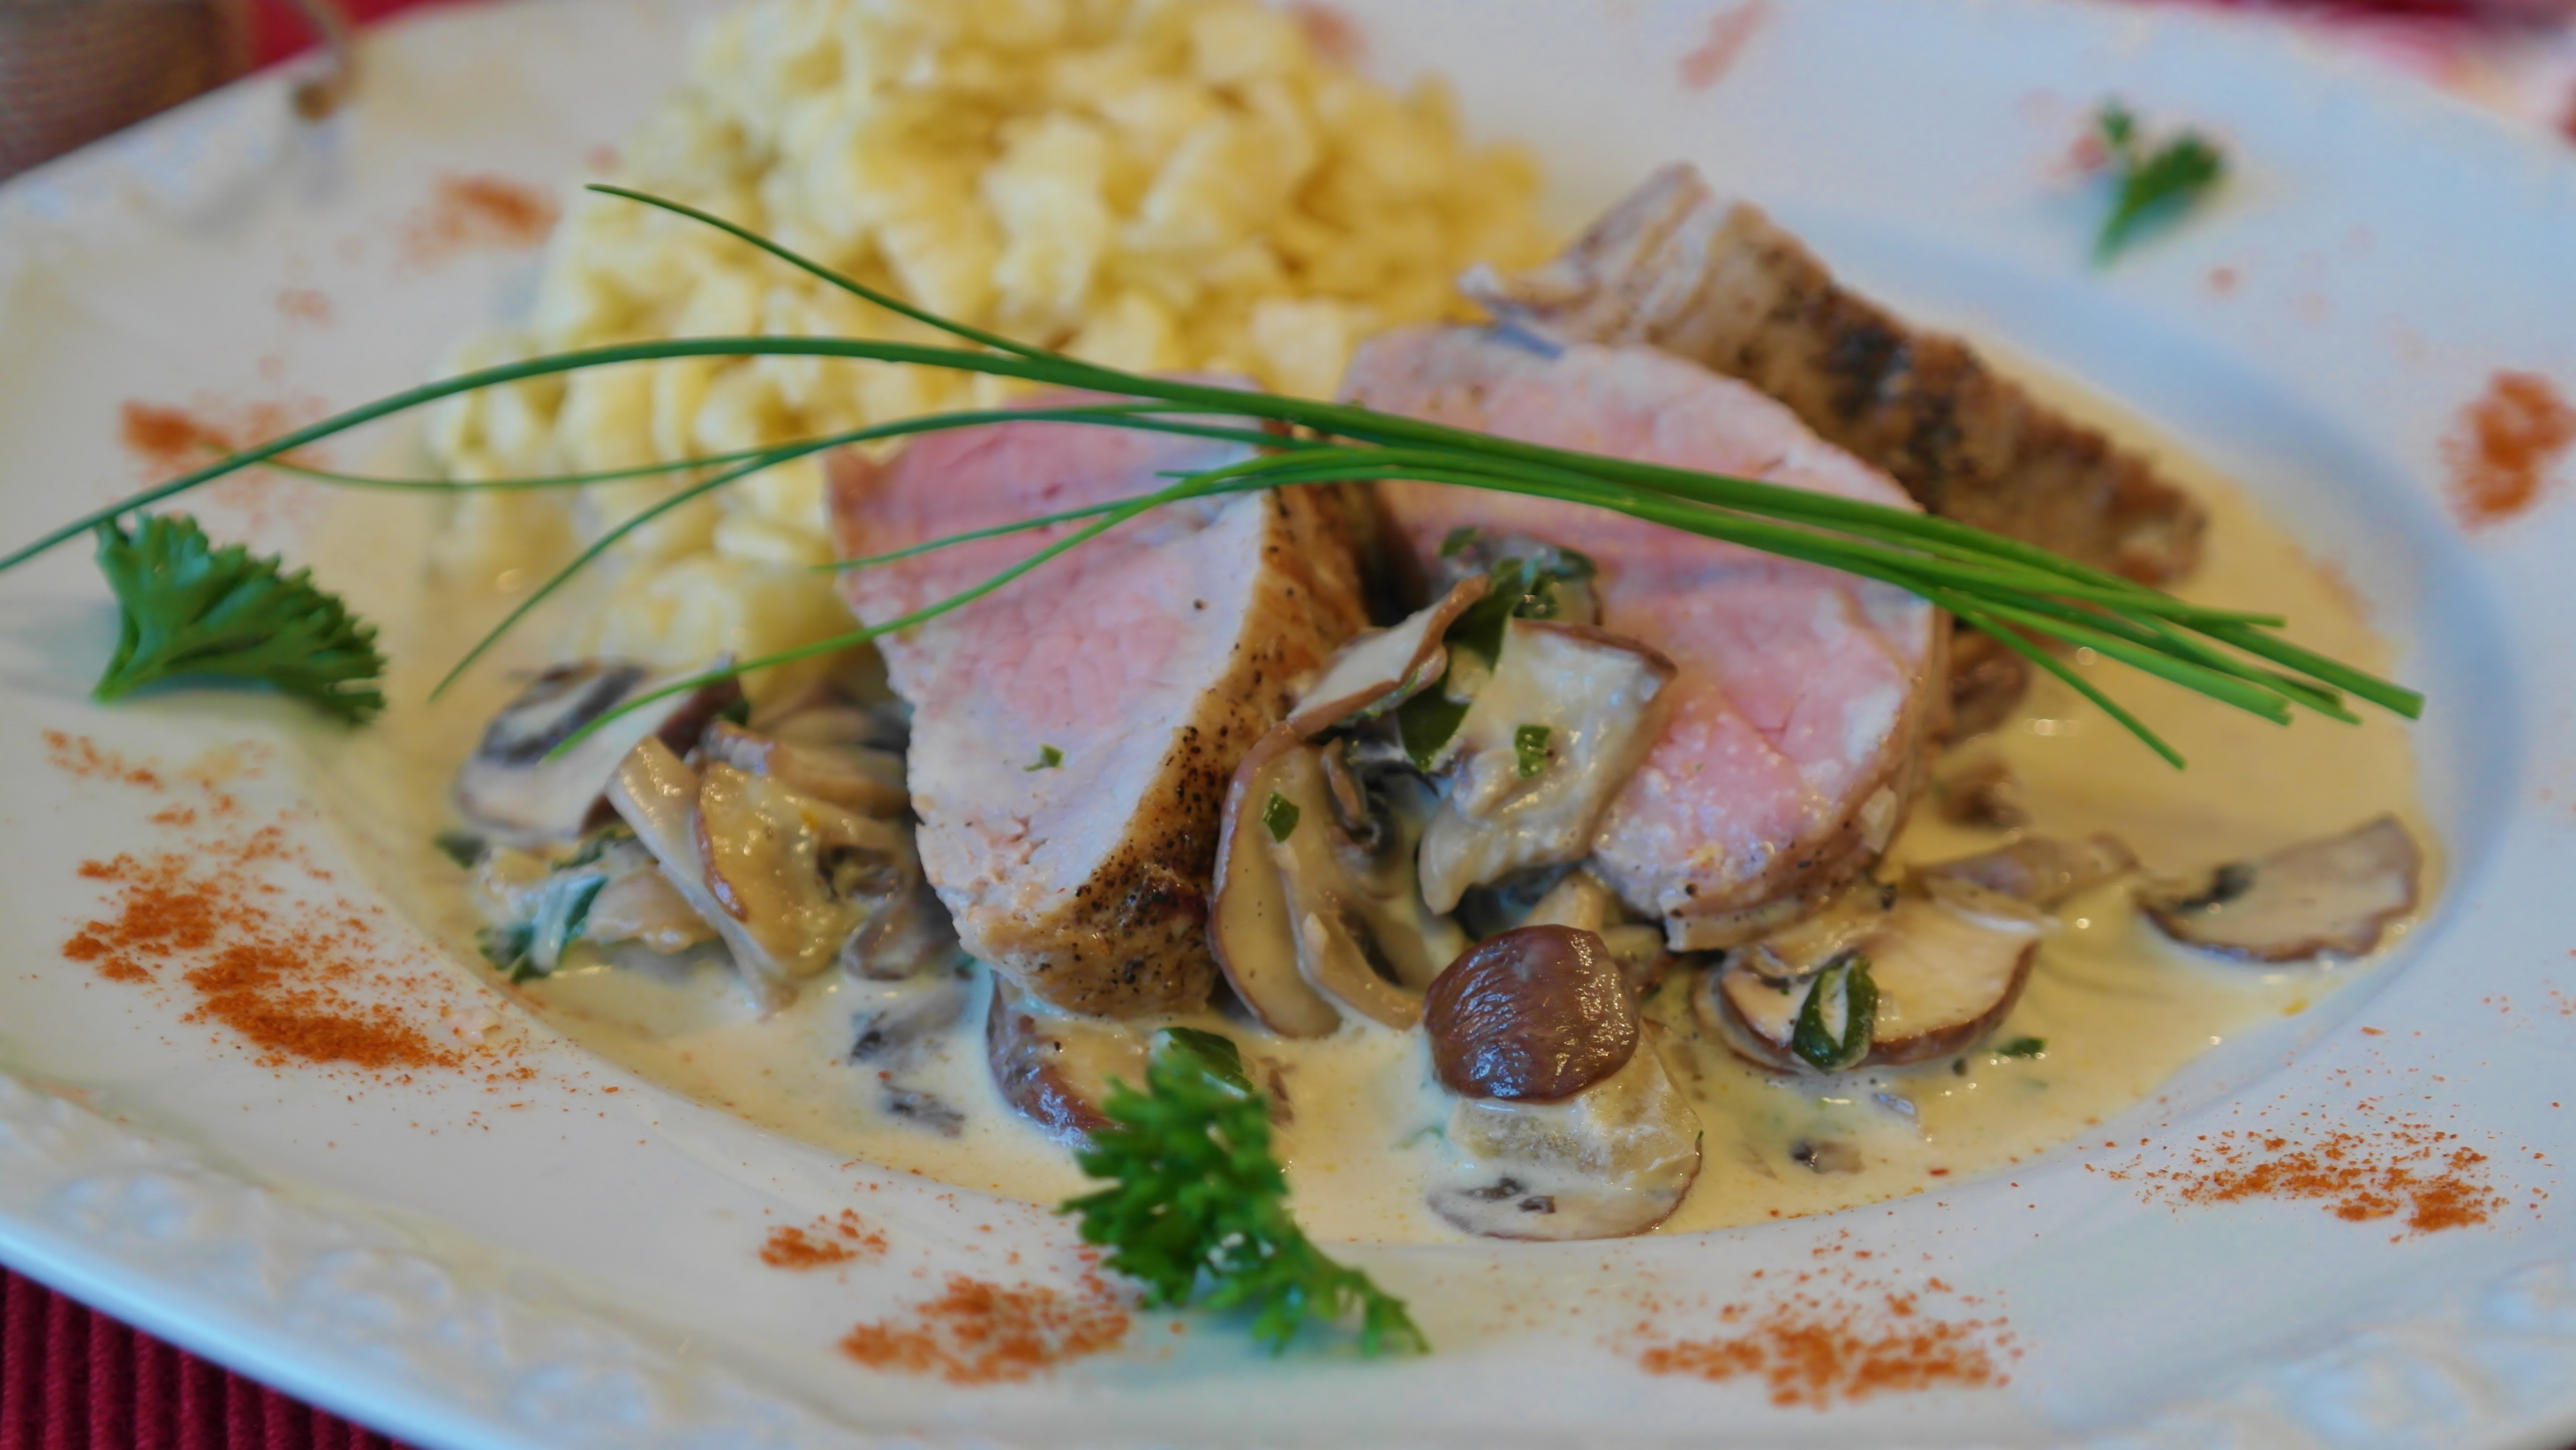
dish, meal, food, produce, seafood, fish, eat, meat, pork, cuisine, cut, cooked, mushrooms, court, edible, cold cuts, fillet, sp tzle, fillet piece, pork tenderloin